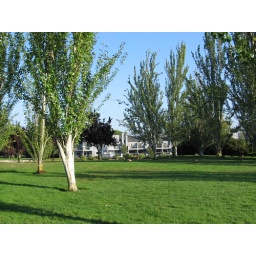
Just a field beside my regular road